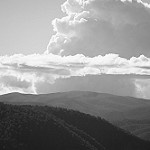
Label: B & W